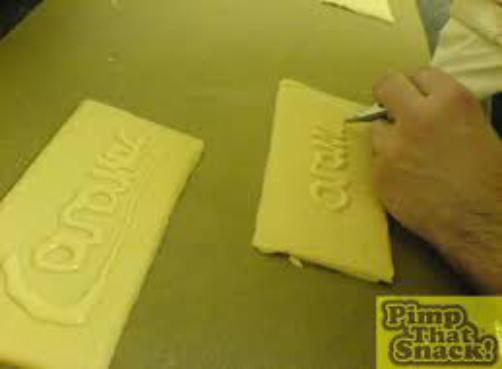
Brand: Caramac
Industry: Food